Brehms Tierleben

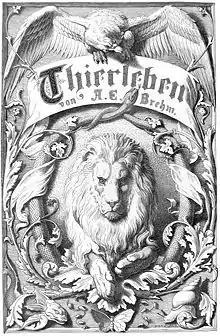
Fontispiece from a reprint volume of the second edition

Brehms Tierleben (English title: "Brehm's Animal Life") is a scientific reference book, first published in the 1860s by Alfred Edmund Brehm (1829–1884). It was one of the first modern popular zoological treatises. First published in German as a six volume work that was completed in 1869 it was published by the Bibliographisches Institut of Herrmann Julius Meyer with illustration directed by Robert Kretschmer. The second edition, completed in 1879 had ten volumes. It was translated into several European languages.